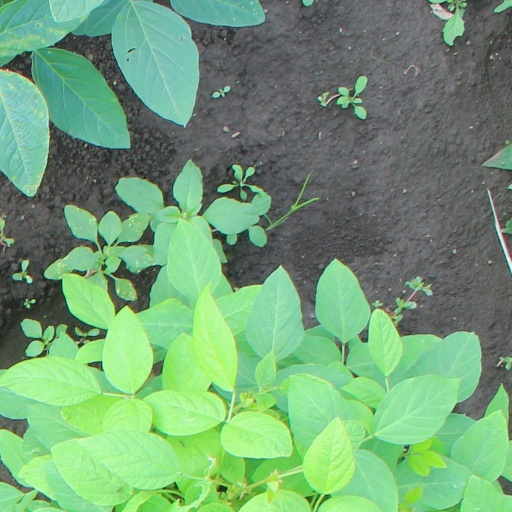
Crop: soybean